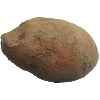
Label: potato_sweet